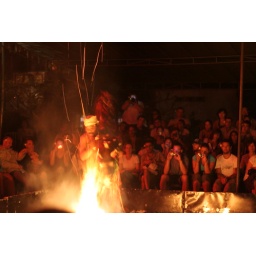
man in horse costume running on burning coconut